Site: brandenburg
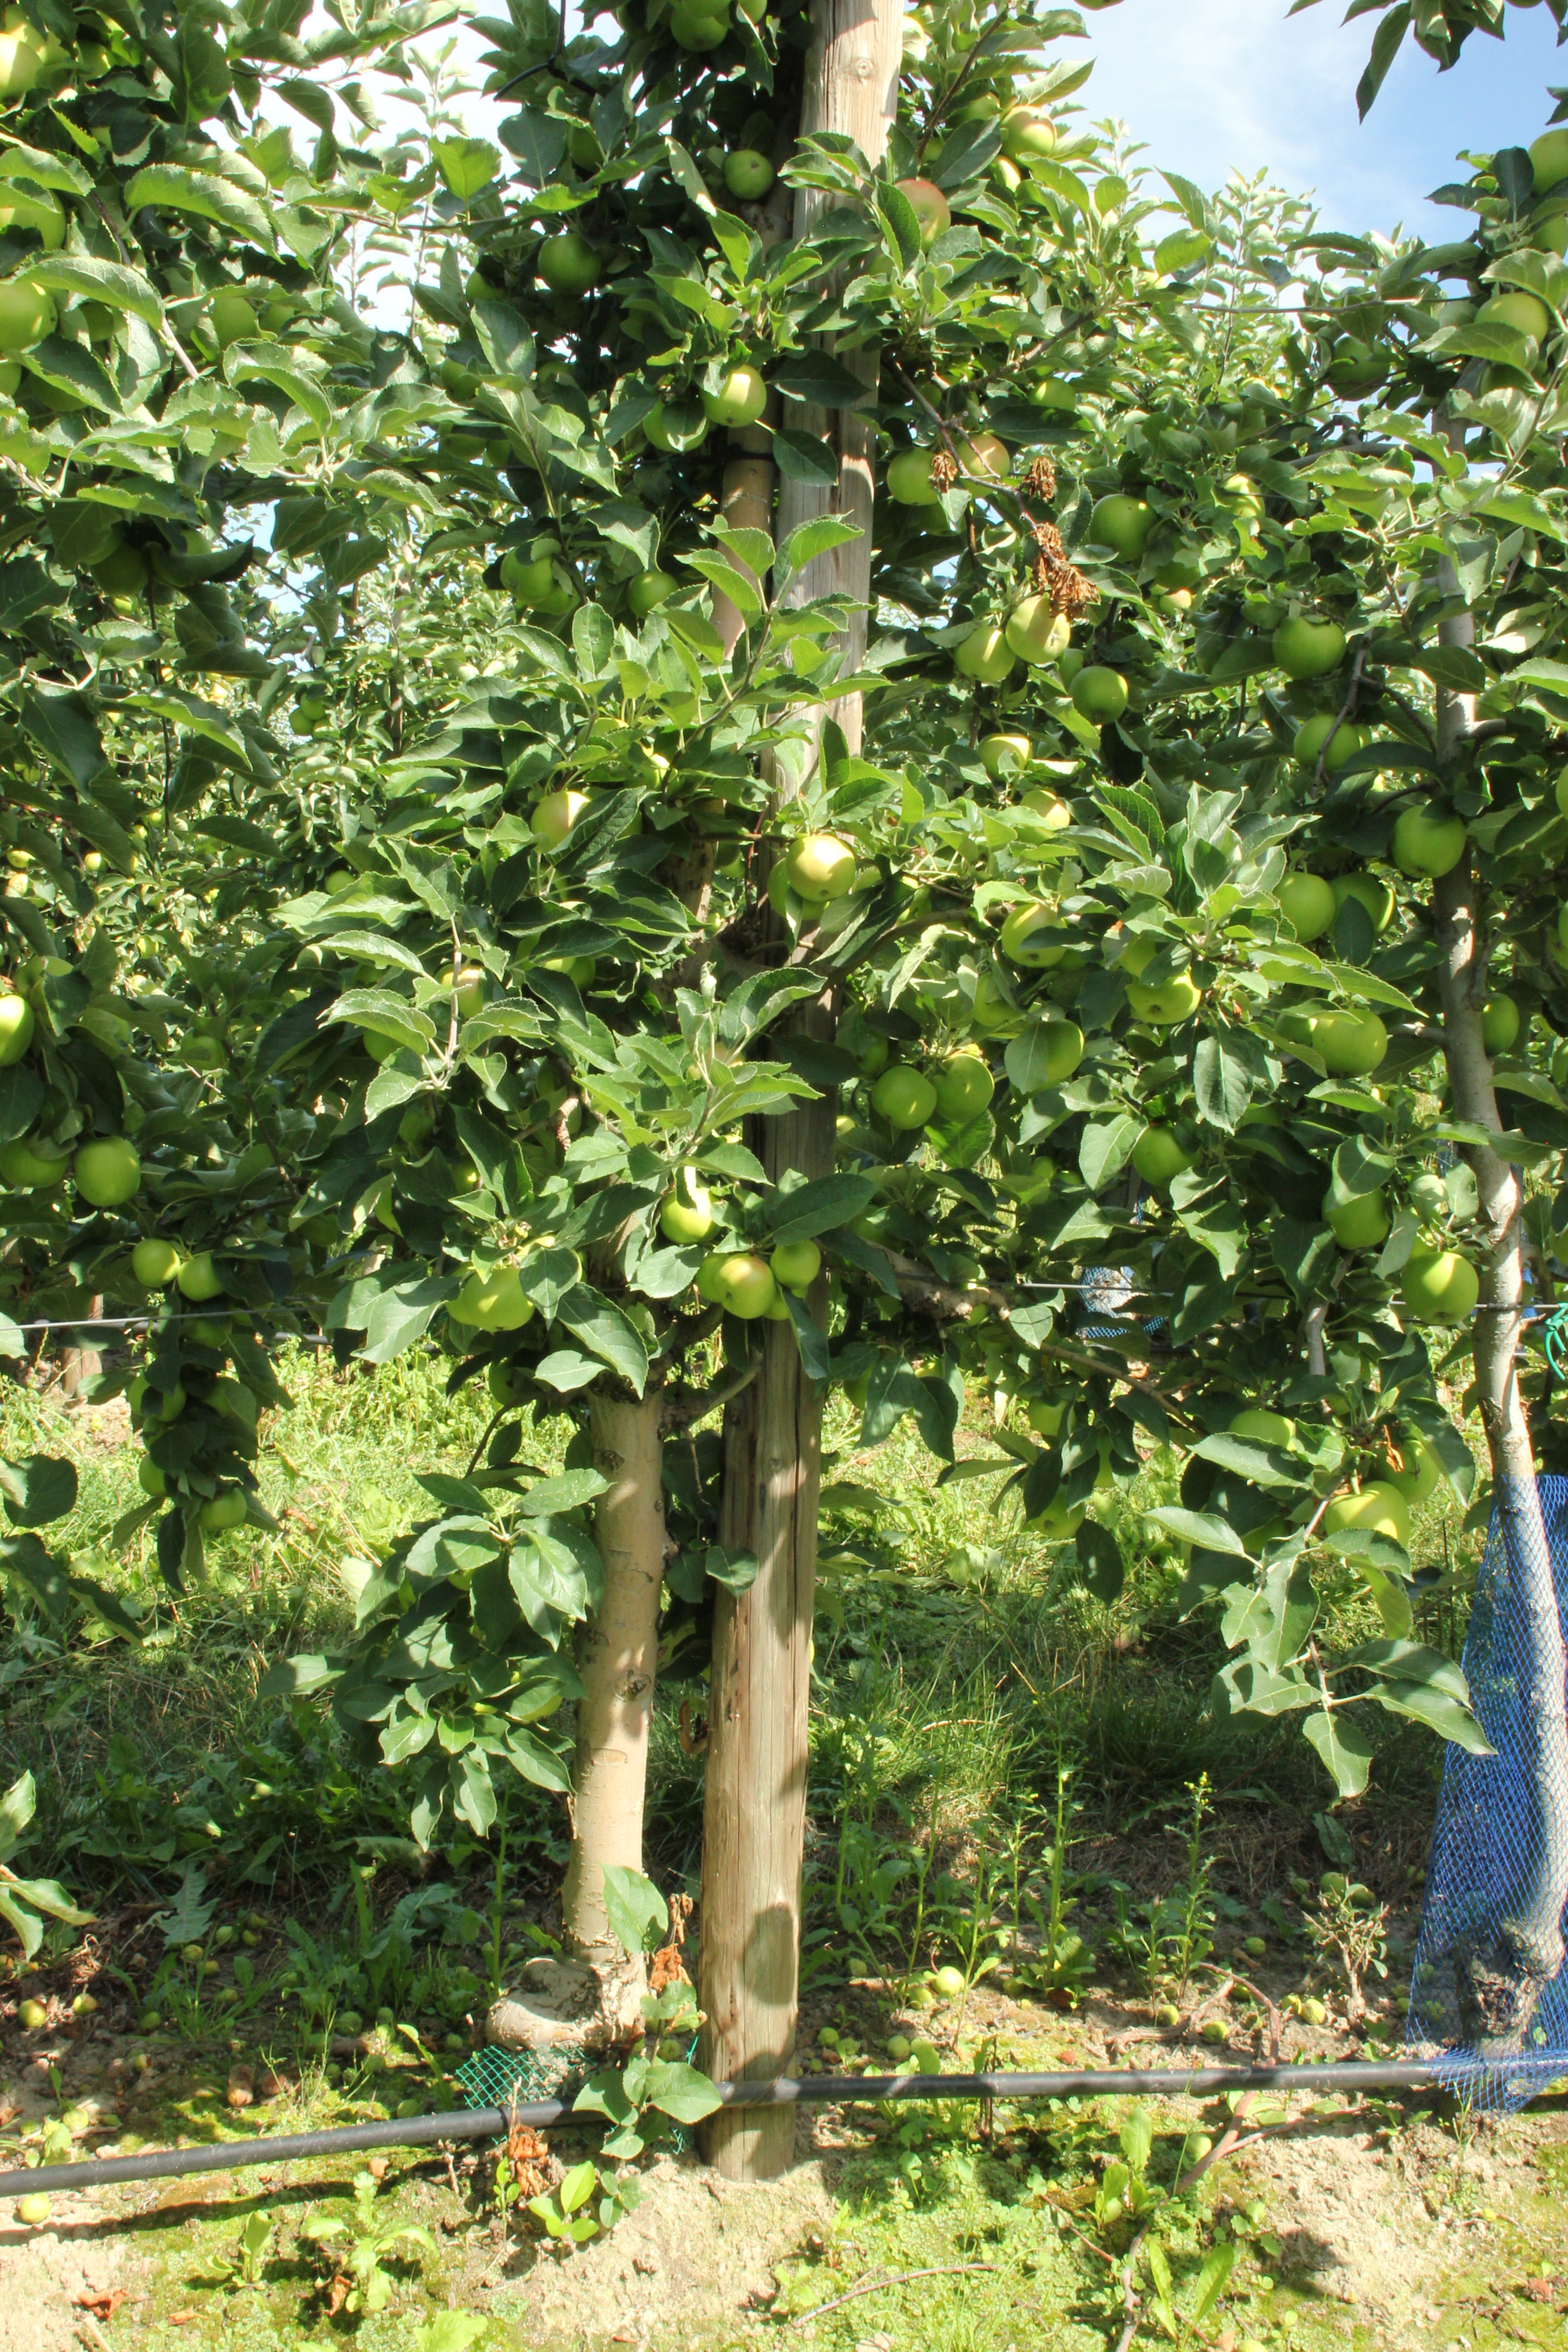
Growth stage (BBCH 77): Development of fruit